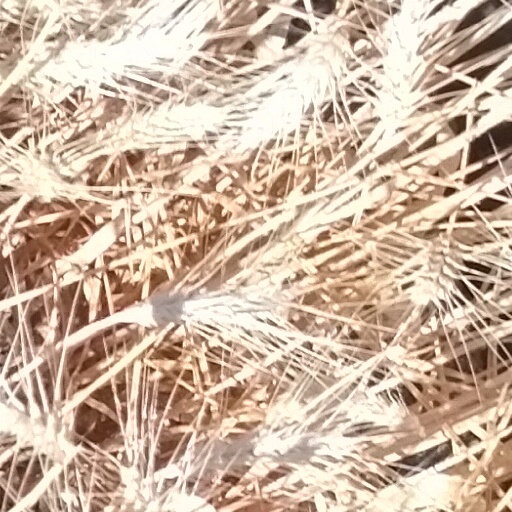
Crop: wheat